WOTV

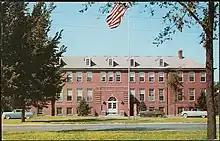
A 1953 postcard of the headquarters building at Fort Custer, which housed channel 41's studios from 1971 to 2006.

Channel 41, Inc., received its construction permit on July 31, 1970. From a list of call sign choices, which the station solicited from viewers, the station selected WUHQ-TV, containing a "U" for UHF and "HQ" for headquarters. At that time, the federal government was turning over surplus land in the Fort Custer Military Reservation to the city of Battle Creek, and the city leased the headquarters building to Channel 41, Inc., with an option to buy; the station made $400,000 in improvements to install its studios and offices in the structure. Meanwhile, negotiations with ABC were not concluded until February 1971 because a to-be-built UHF station in Jackson also sought to be an affiliate.